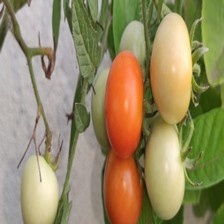
Label: tomato